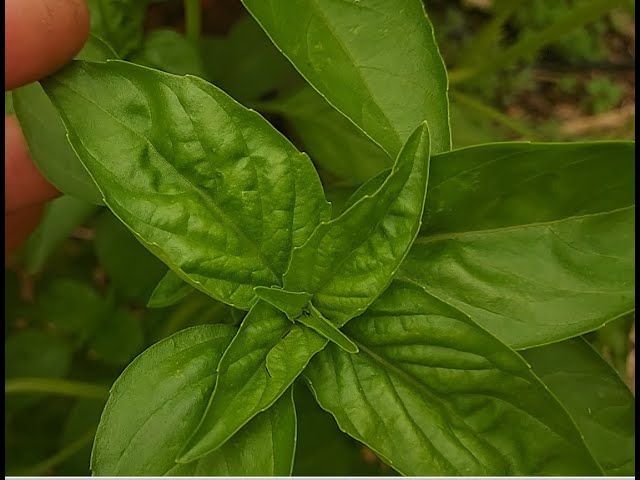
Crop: unknown
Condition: basil